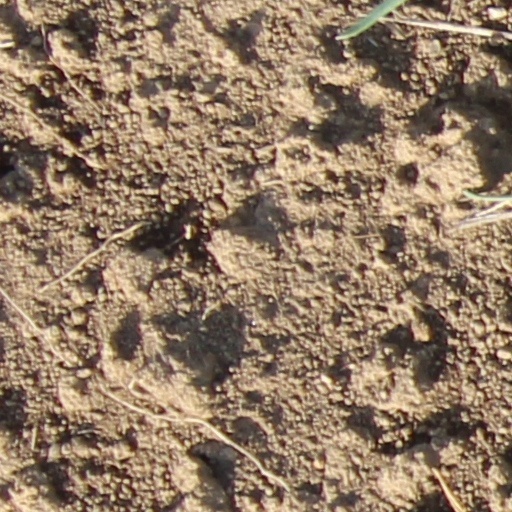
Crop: wheat